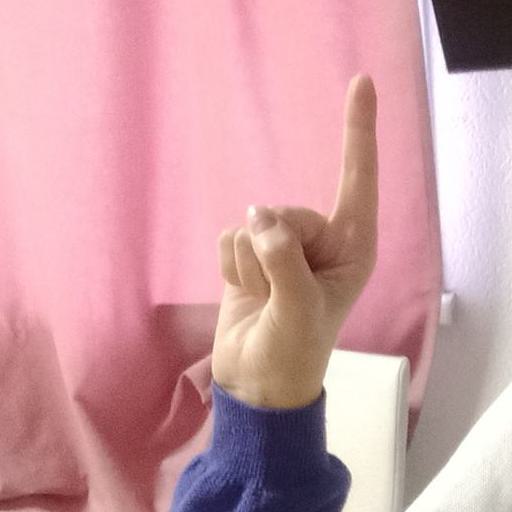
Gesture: one